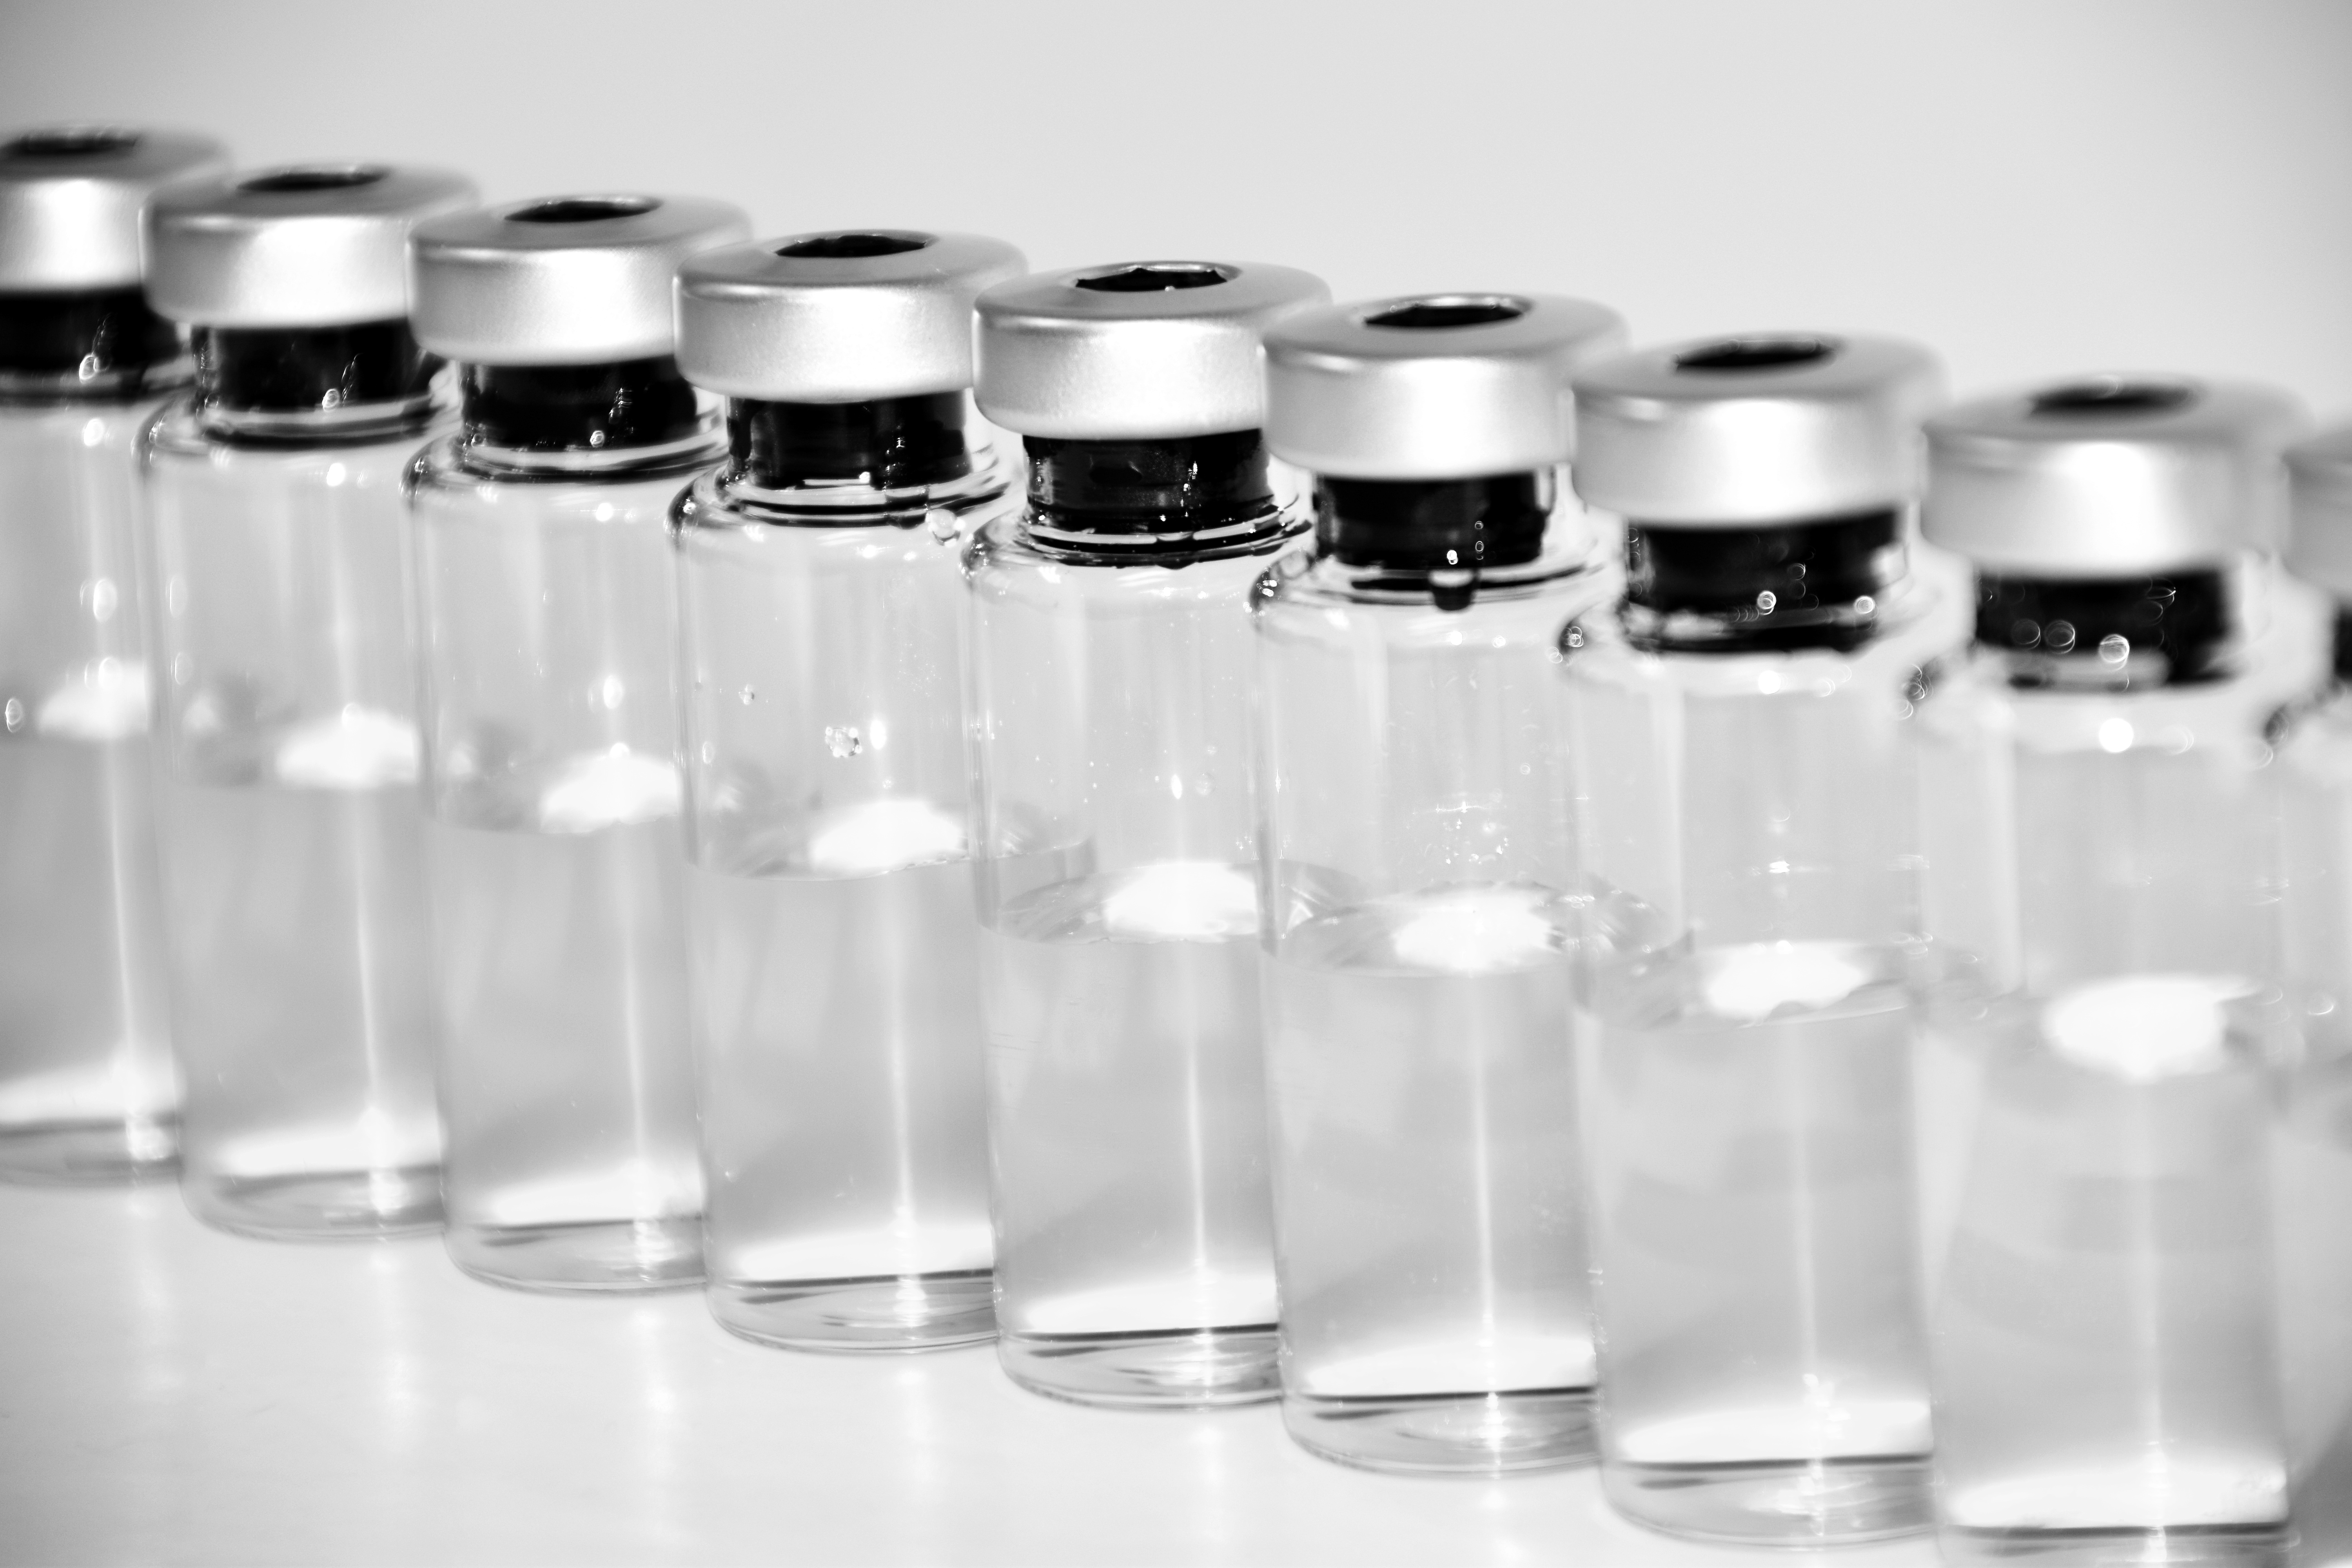
liquid, black and white, glass, drink, bottle, medicine, tableware, research, glass bottle, wine glass, product, science, laboratory, pharmacy, development, healing, stemware, vaccination, medicinal products, pharmakon, monochrome photography, distilled beverage, drinkware, vaccine, ampoules, active substance